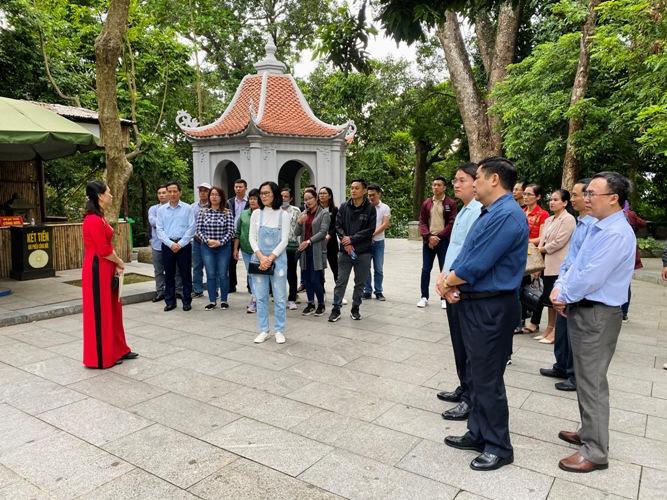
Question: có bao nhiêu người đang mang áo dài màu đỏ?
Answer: có một người mang áo dài đỏ